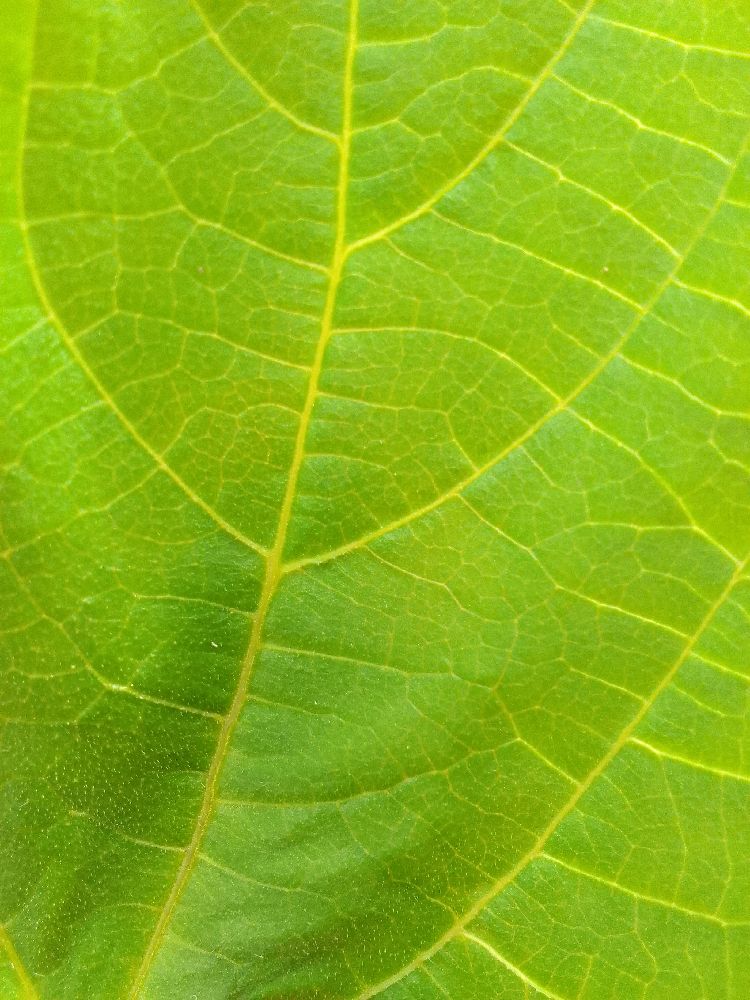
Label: healthy